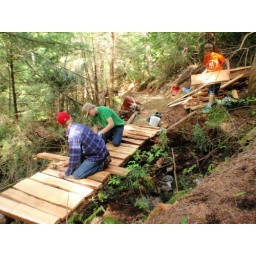
Rotary provided a grant to the mountain biking group in support of trail building and maintenance.